Thomas F. Metz

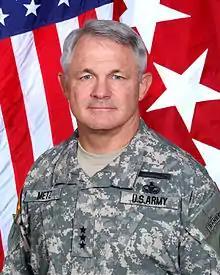
Lieutenant General Thomas F. Metz

Thomas Fredric Metz (born September 21, 1948 in Elkin, North Carolina) is a retired lieutenant general in the United States Army. Metz retired from the Army in Jan 2010 after more than 40 years of active military service. His tour of duty prior to retirement was as the director, Joint Improvised Explosive Device Defeat Organization., leading the DOD organization tasked with finding and fielding ways to defeat the IED threat. Previously he was the deputy commanding general and chief of staff, U.S. Army Training and Doctrine Command. Previous to that assignment he was commanding general of the U.S. III Corps and Fort Hood. He assumed command of III Corps on 7 February 2003.